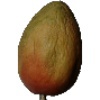
Label: Papaya 1